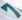
Number: 7